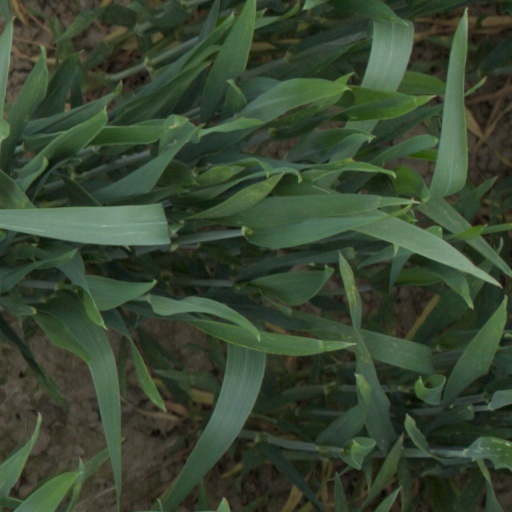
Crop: wheat